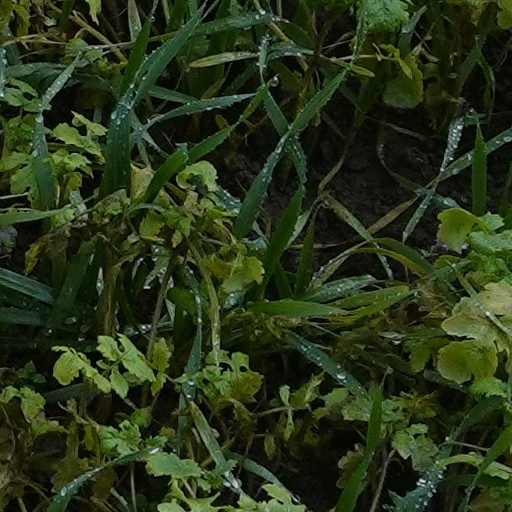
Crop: wheat